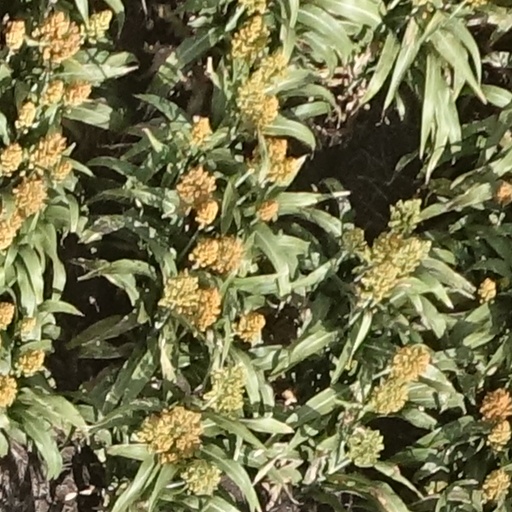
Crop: sorghum